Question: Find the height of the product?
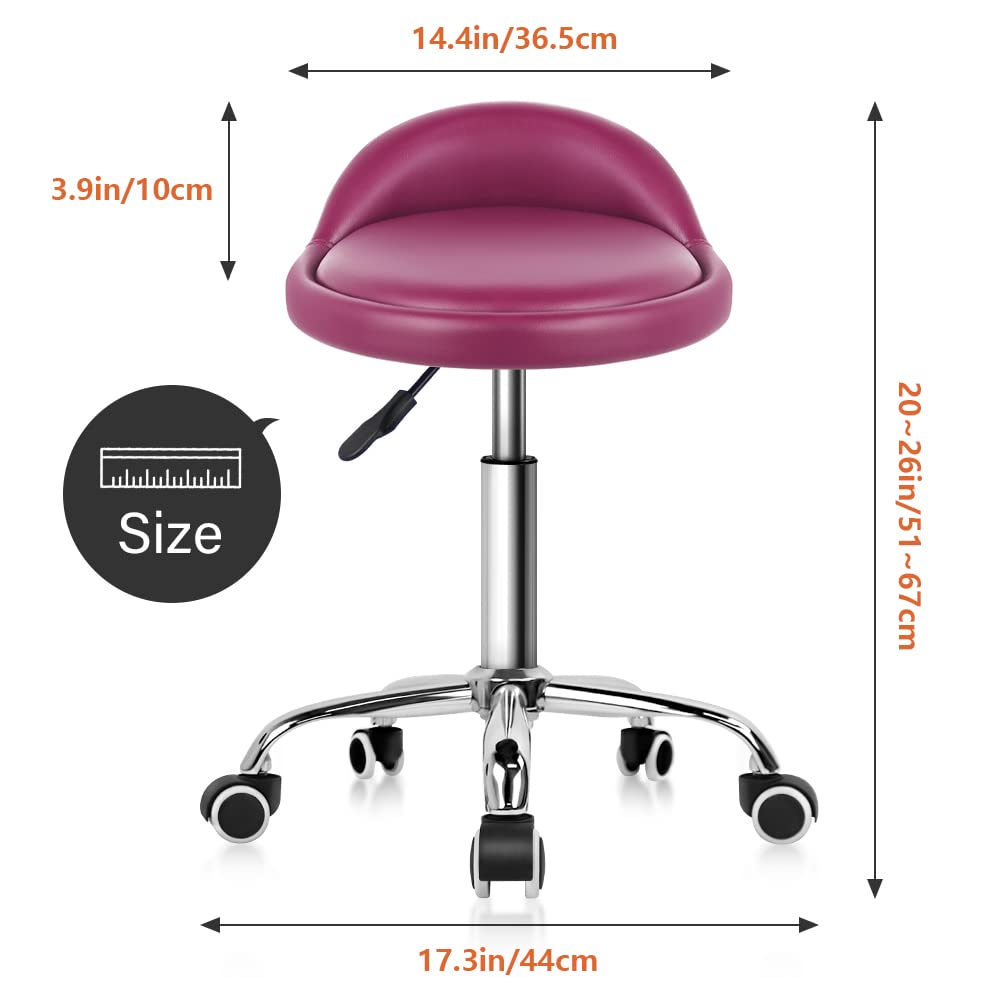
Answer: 20.0 inch